Einsiedeln

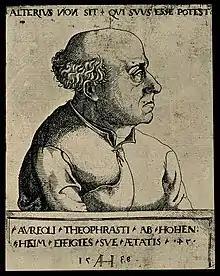
Paracelsus, etching from 1538

From the , 9,834 or 77.9% are Roman Catholic, while 1,240 or 9.8% belonged to the Swiss Reformed Church. Of the rest of the population, there are less than 5 individuals who belong to the Christian Catholic faith, there are 288 individuals (or about 2.28% of the population) who belong to the Orthodox Church, and there are 5 individuals (or about 0.04% of the population) who belong to another Christian church. There are 332 (or about 2.63% of the population) who are Islamic. There are 106 individuals (or about 0.84% of the population) who belong to another church (not listed on the census), 486 (or about 3.85% of the population) belong to no church, are agnostic or atheist, and 329 individuals (or about 2.61% of the population) did not answer the question.